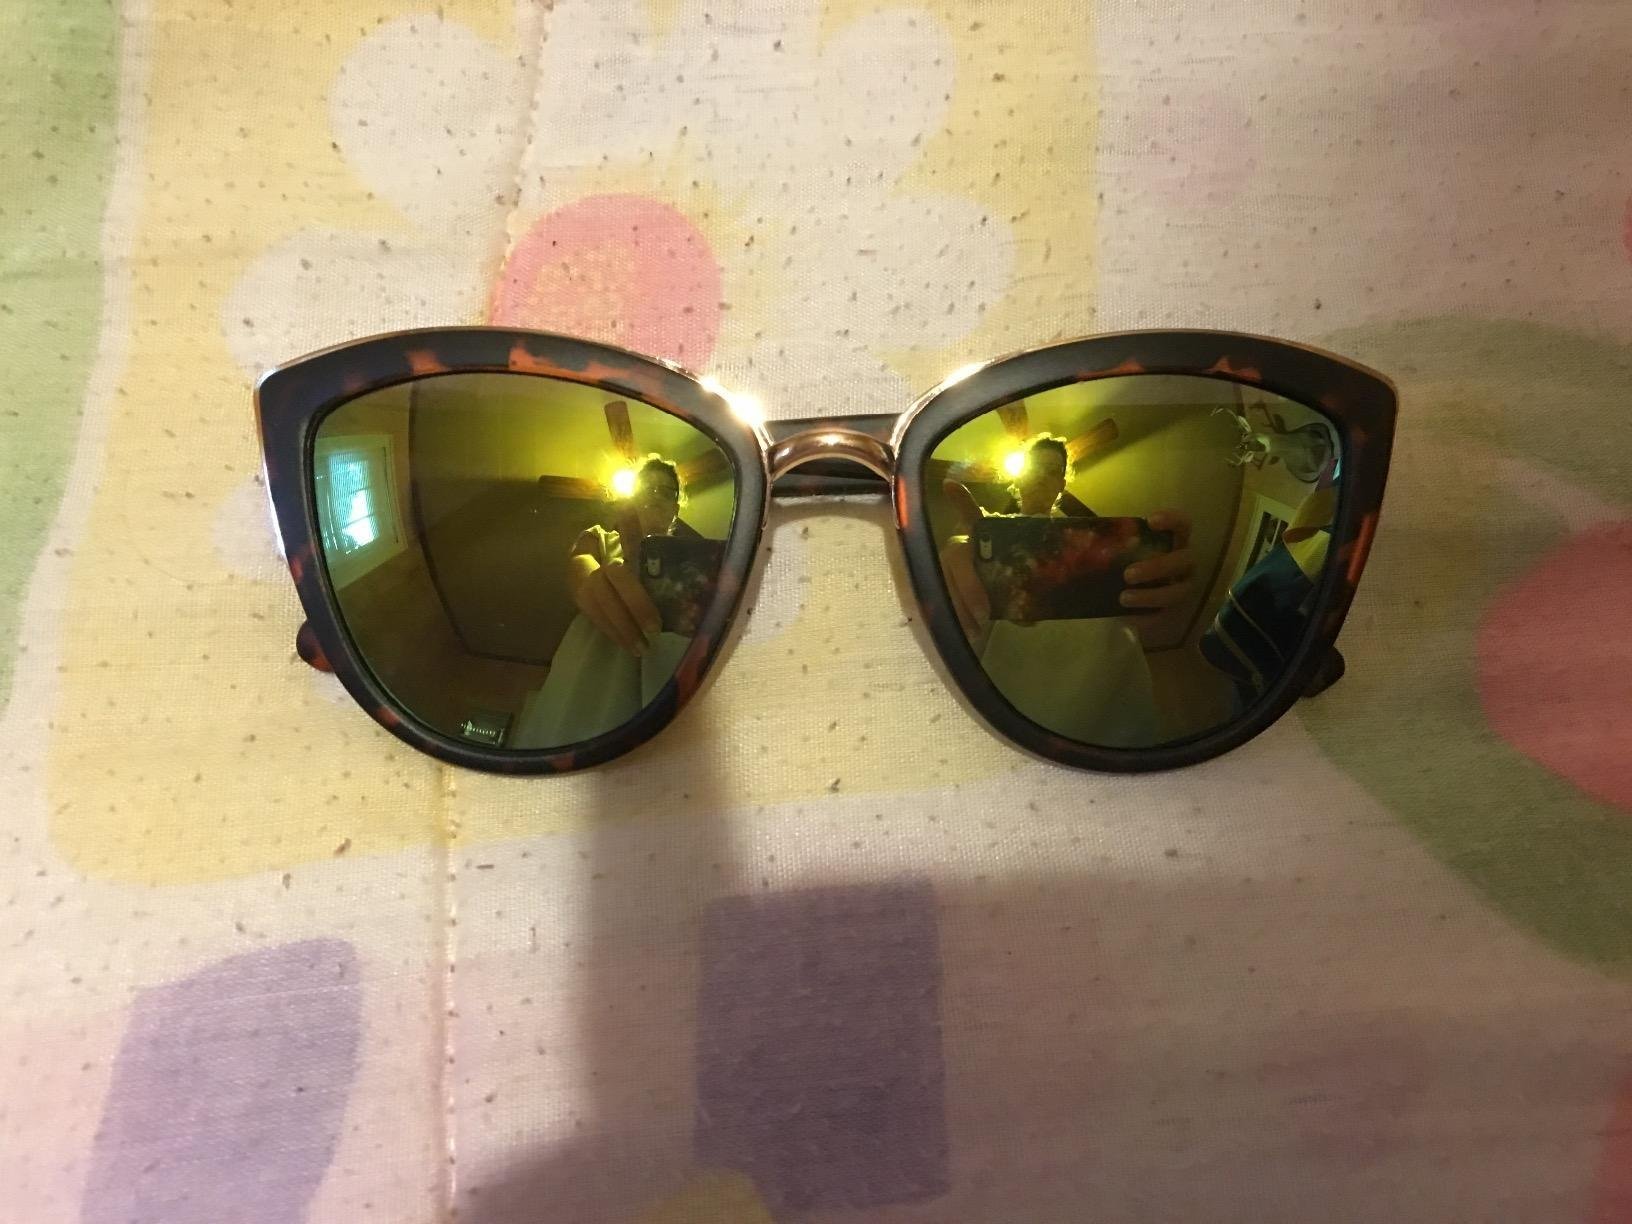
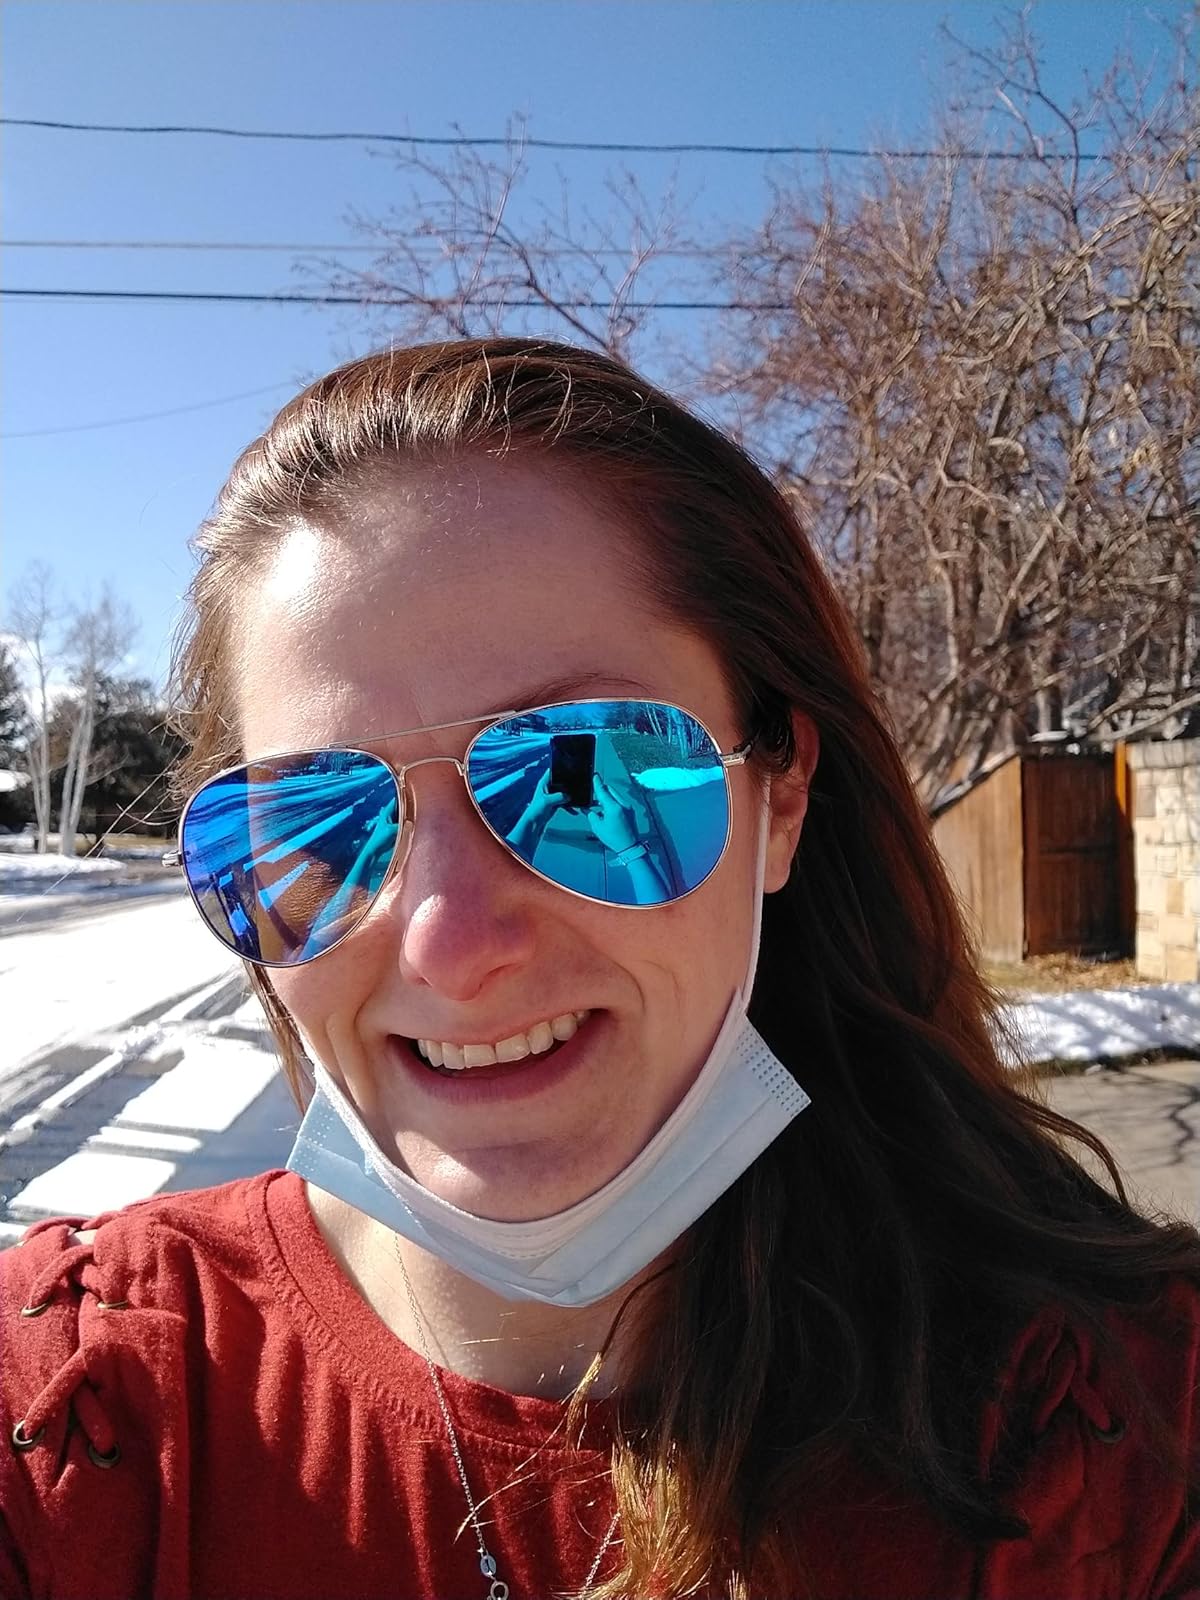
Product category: accessories_sunglasses
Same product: no